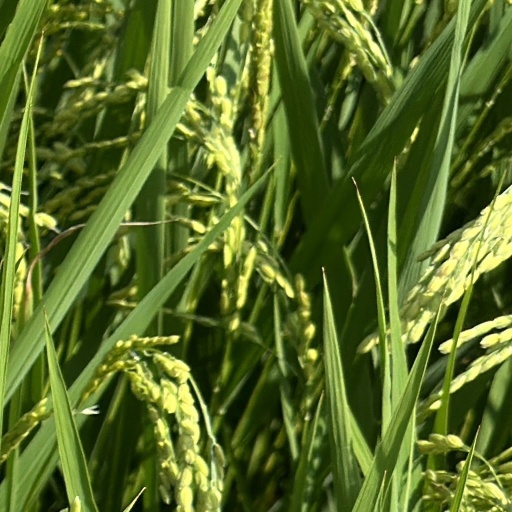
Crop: rice